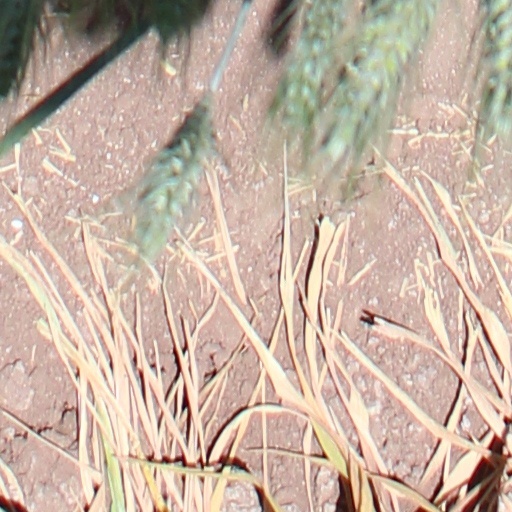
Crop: wheat